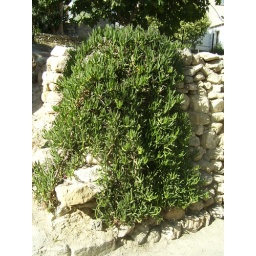
This was an amazing rock plant in Pissarou. It had thick, fleshy leaves. Just incredible.